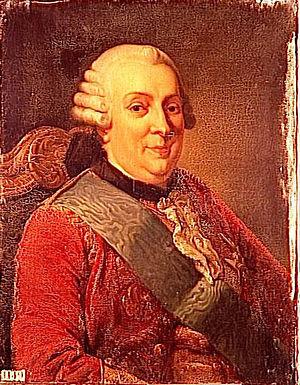
Commandé par Louis-Philippe pour le musée historique de Versailles en 1835
Cette page recense, par règne ou mandat politique, les personnalités élevées à la dignité de maréchal de France, grand office de la couronne de France, leur portrait et leurs armoiries.
Henri Joseph Bouchard d'Esparbès de Lussan, marquis d'Aubeterre, baron de Saint-Quentin, était un militaire français du XVIIIᵉ siècle.